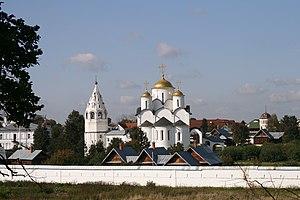
Le Couvent de l'Intercession (Souzdal) est une abbaye située sur la rive droite de la rivière Kamenka, au nord de la ville de Souzdal. Il est réservé aux femmes. Il fut fondé en 1364 par le prince de Souzdal Dimitri III Constantinovitch. Mais la vue d'ensemble actuelle ne s'est formée qu'au XVIᵉ siècle, quand le couvent est devenu un lieu de claustration, parfois contrainte, pour des membres des familles aristocratiques. Au XVIᵉ siècle et XVIIᵉ siècle l'antique couvent devint un des plus grands de Russie. L'Intercession est une fête orthodoxe qui commémore une apparition de la Sainte-Vierge en 910 à Constantinople.